Sándor Gáspár

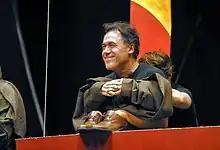
Kaiser Ottó, 2017

Sándor Gáspár (born 9 April 1956) is a Hungarian actor. He appeared in more than seventy films since 1978. His brother Tibor Gáspár is also an actor.